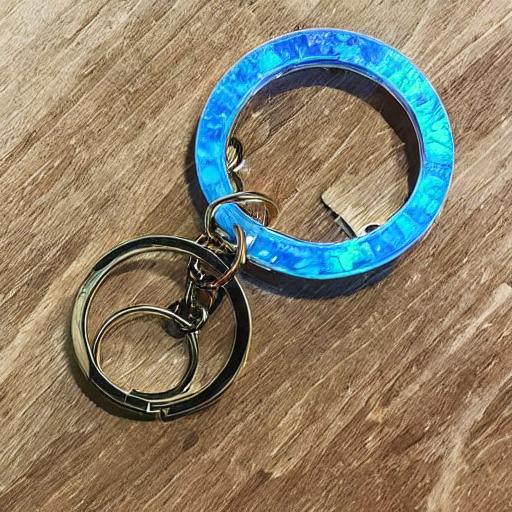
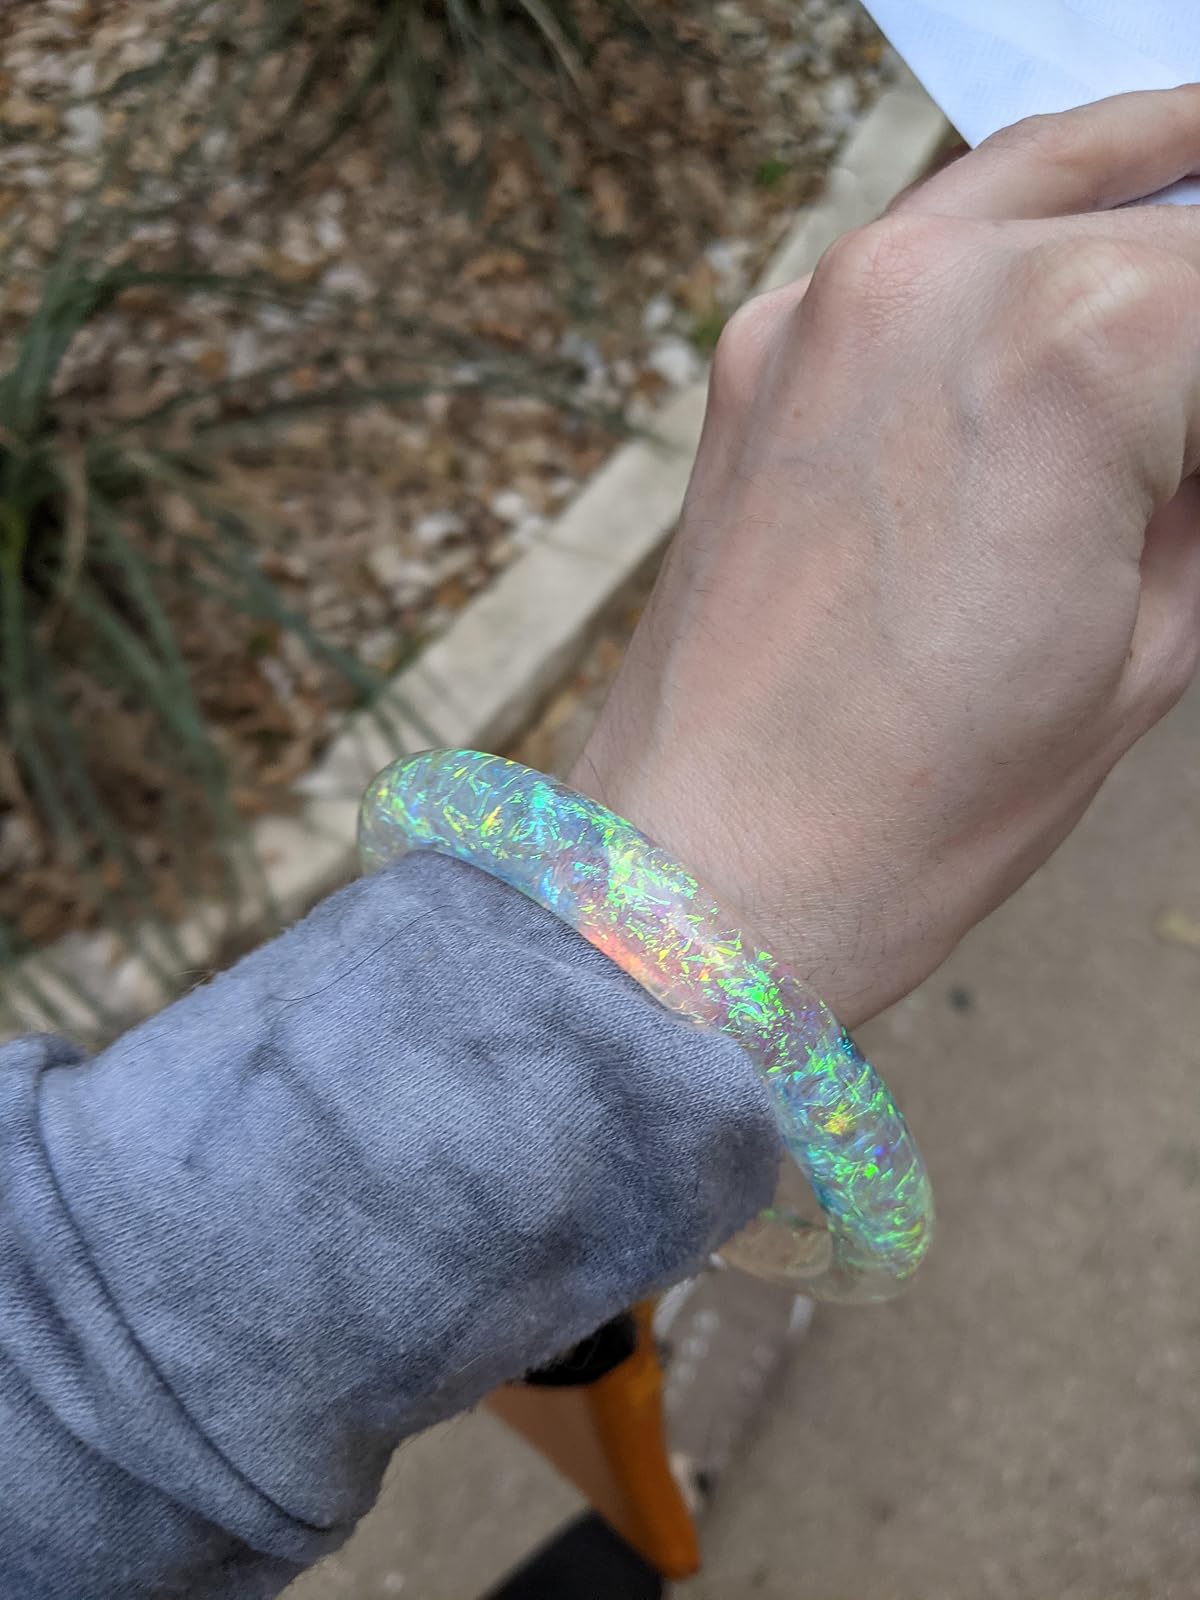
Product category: accessories_keychain
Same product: no